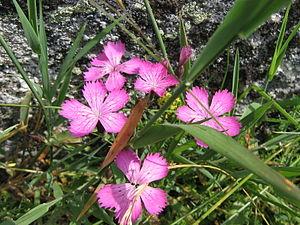
Oeillet des Bois (Dianthus sylvaticus) - Espèce particulière au massif central (France)
En raison de sa grande superficie, de sa position de carrefour entre différentes zones climatiques, et de sa variété géologique, le Massif central abrite une flore diversifiée. Les plantes que l'on peut croiser dans la partie occidentale, très humide, ne sont pas les mêmes que celles que l'on trouve dans la partie orientale, plus sèche, et la différence est encore plus grande avec les espèces que l'on peut trouver dans la partie sud, soumises à des influences méditerranéennes marquées. Cette composante spatiale n'est pas la seule à intervenir car l'exposition, l'altitude ou la nature du substrat sont aussi des facteurs déterminants. En effet, on peut souligner à ce propos l'opposition classique entre les versants exposés au sud et ceux exposés au nord ou encore les différences qui existent dans la végétation entre, d'une part, les sols acides et d'autre part, les sols basiques. Bien que l'altitude du Massif central soit faible par rapport à d'autres massifs montagneux comme les Alpes ou les Pyrénées, on observe un étagement de la végétation très net qui peut aller de la végétation méditerranéenne à la pelouse subalpine.
L'œillet des bois est une plante vivace européenne de la famille des caryophyllacées.